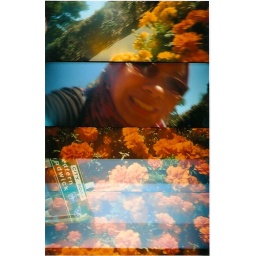
Orange flowers with my weird face in between!